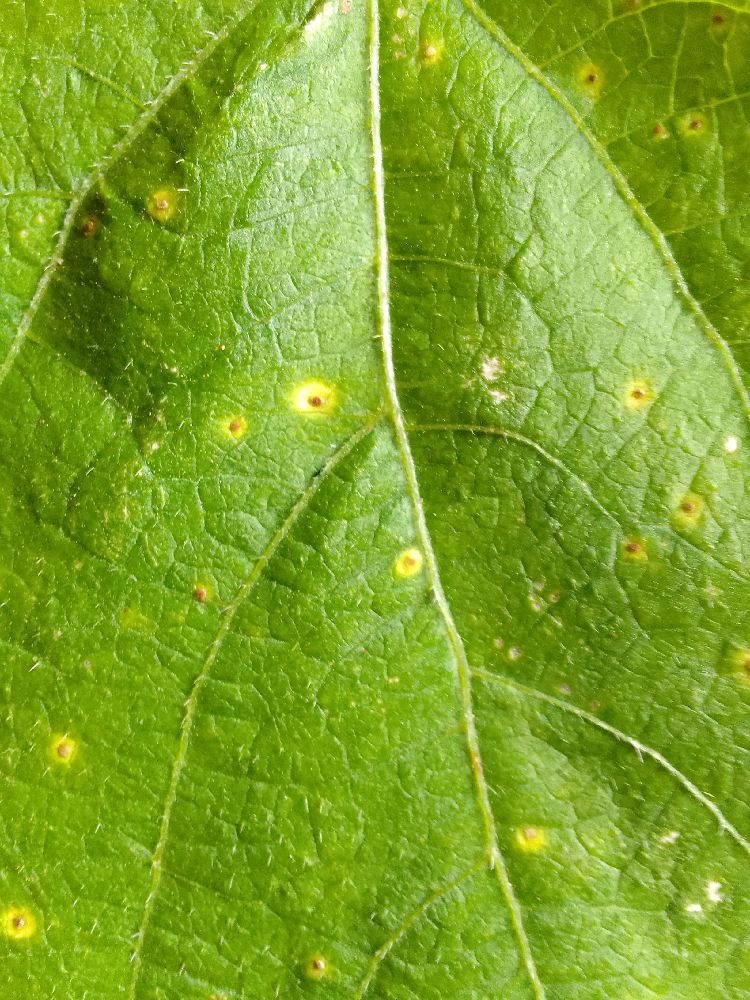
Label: rust